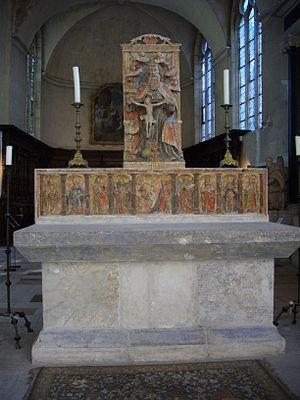
Maître-autel de la chapelle Saint-Fiacre de Rigny-Saint-Martin, conservé en l'église des Cordeliers de Nancy. Petites armoiries non identifiées au centre.
L'église des Cordeliers, de son nom complet église Saint-François-des-Cordeliers, est une église de la Vieille-Ville de Nancy, située juste à côté du palais des Ducs de Lorraine dont elle renferme les tombeaux. Le couvent qui la jouxte est aujourd'hui partie intégrante du musée Lorrain.
Rigny-Saint-Martin est une commune française située dans le département de la Meuse, en région Grand Est.